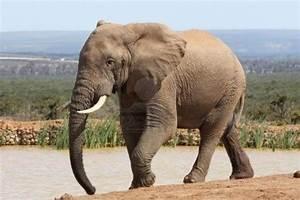
elephant